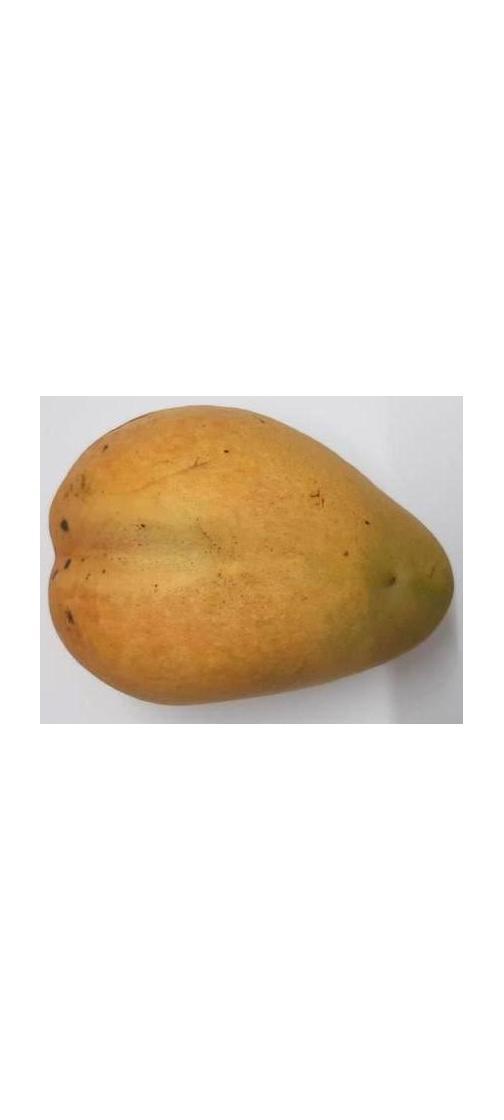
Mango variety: Bari-11